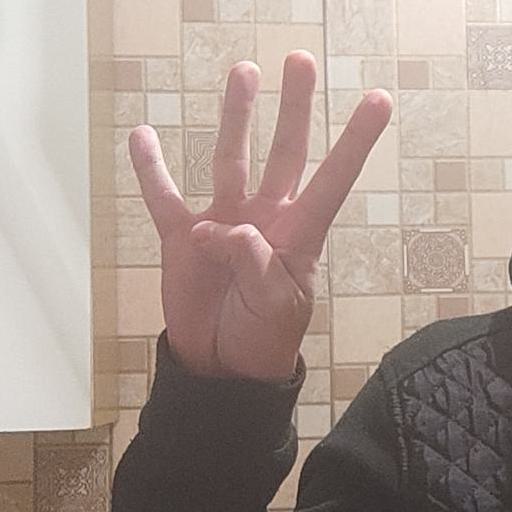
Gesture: four